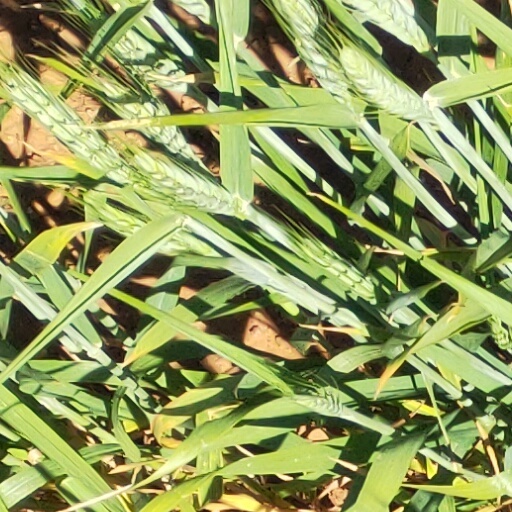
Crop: wheat